George W. Smyth

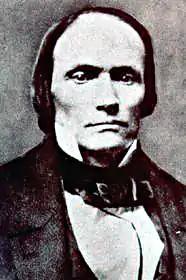

George Washington Smyth (May 16, 1803 – February 21, 1866) was a Texas politician and a Democratic member of the United States House of Representatives. Before serving in Congress, he was the commissioner of the Texas General Land Office from 1848 to 1851. He is also noted as a signer of the Texas Declaration of Independence.